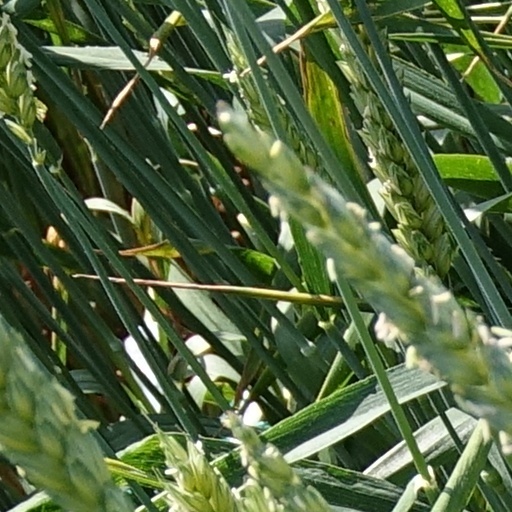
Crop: wheat